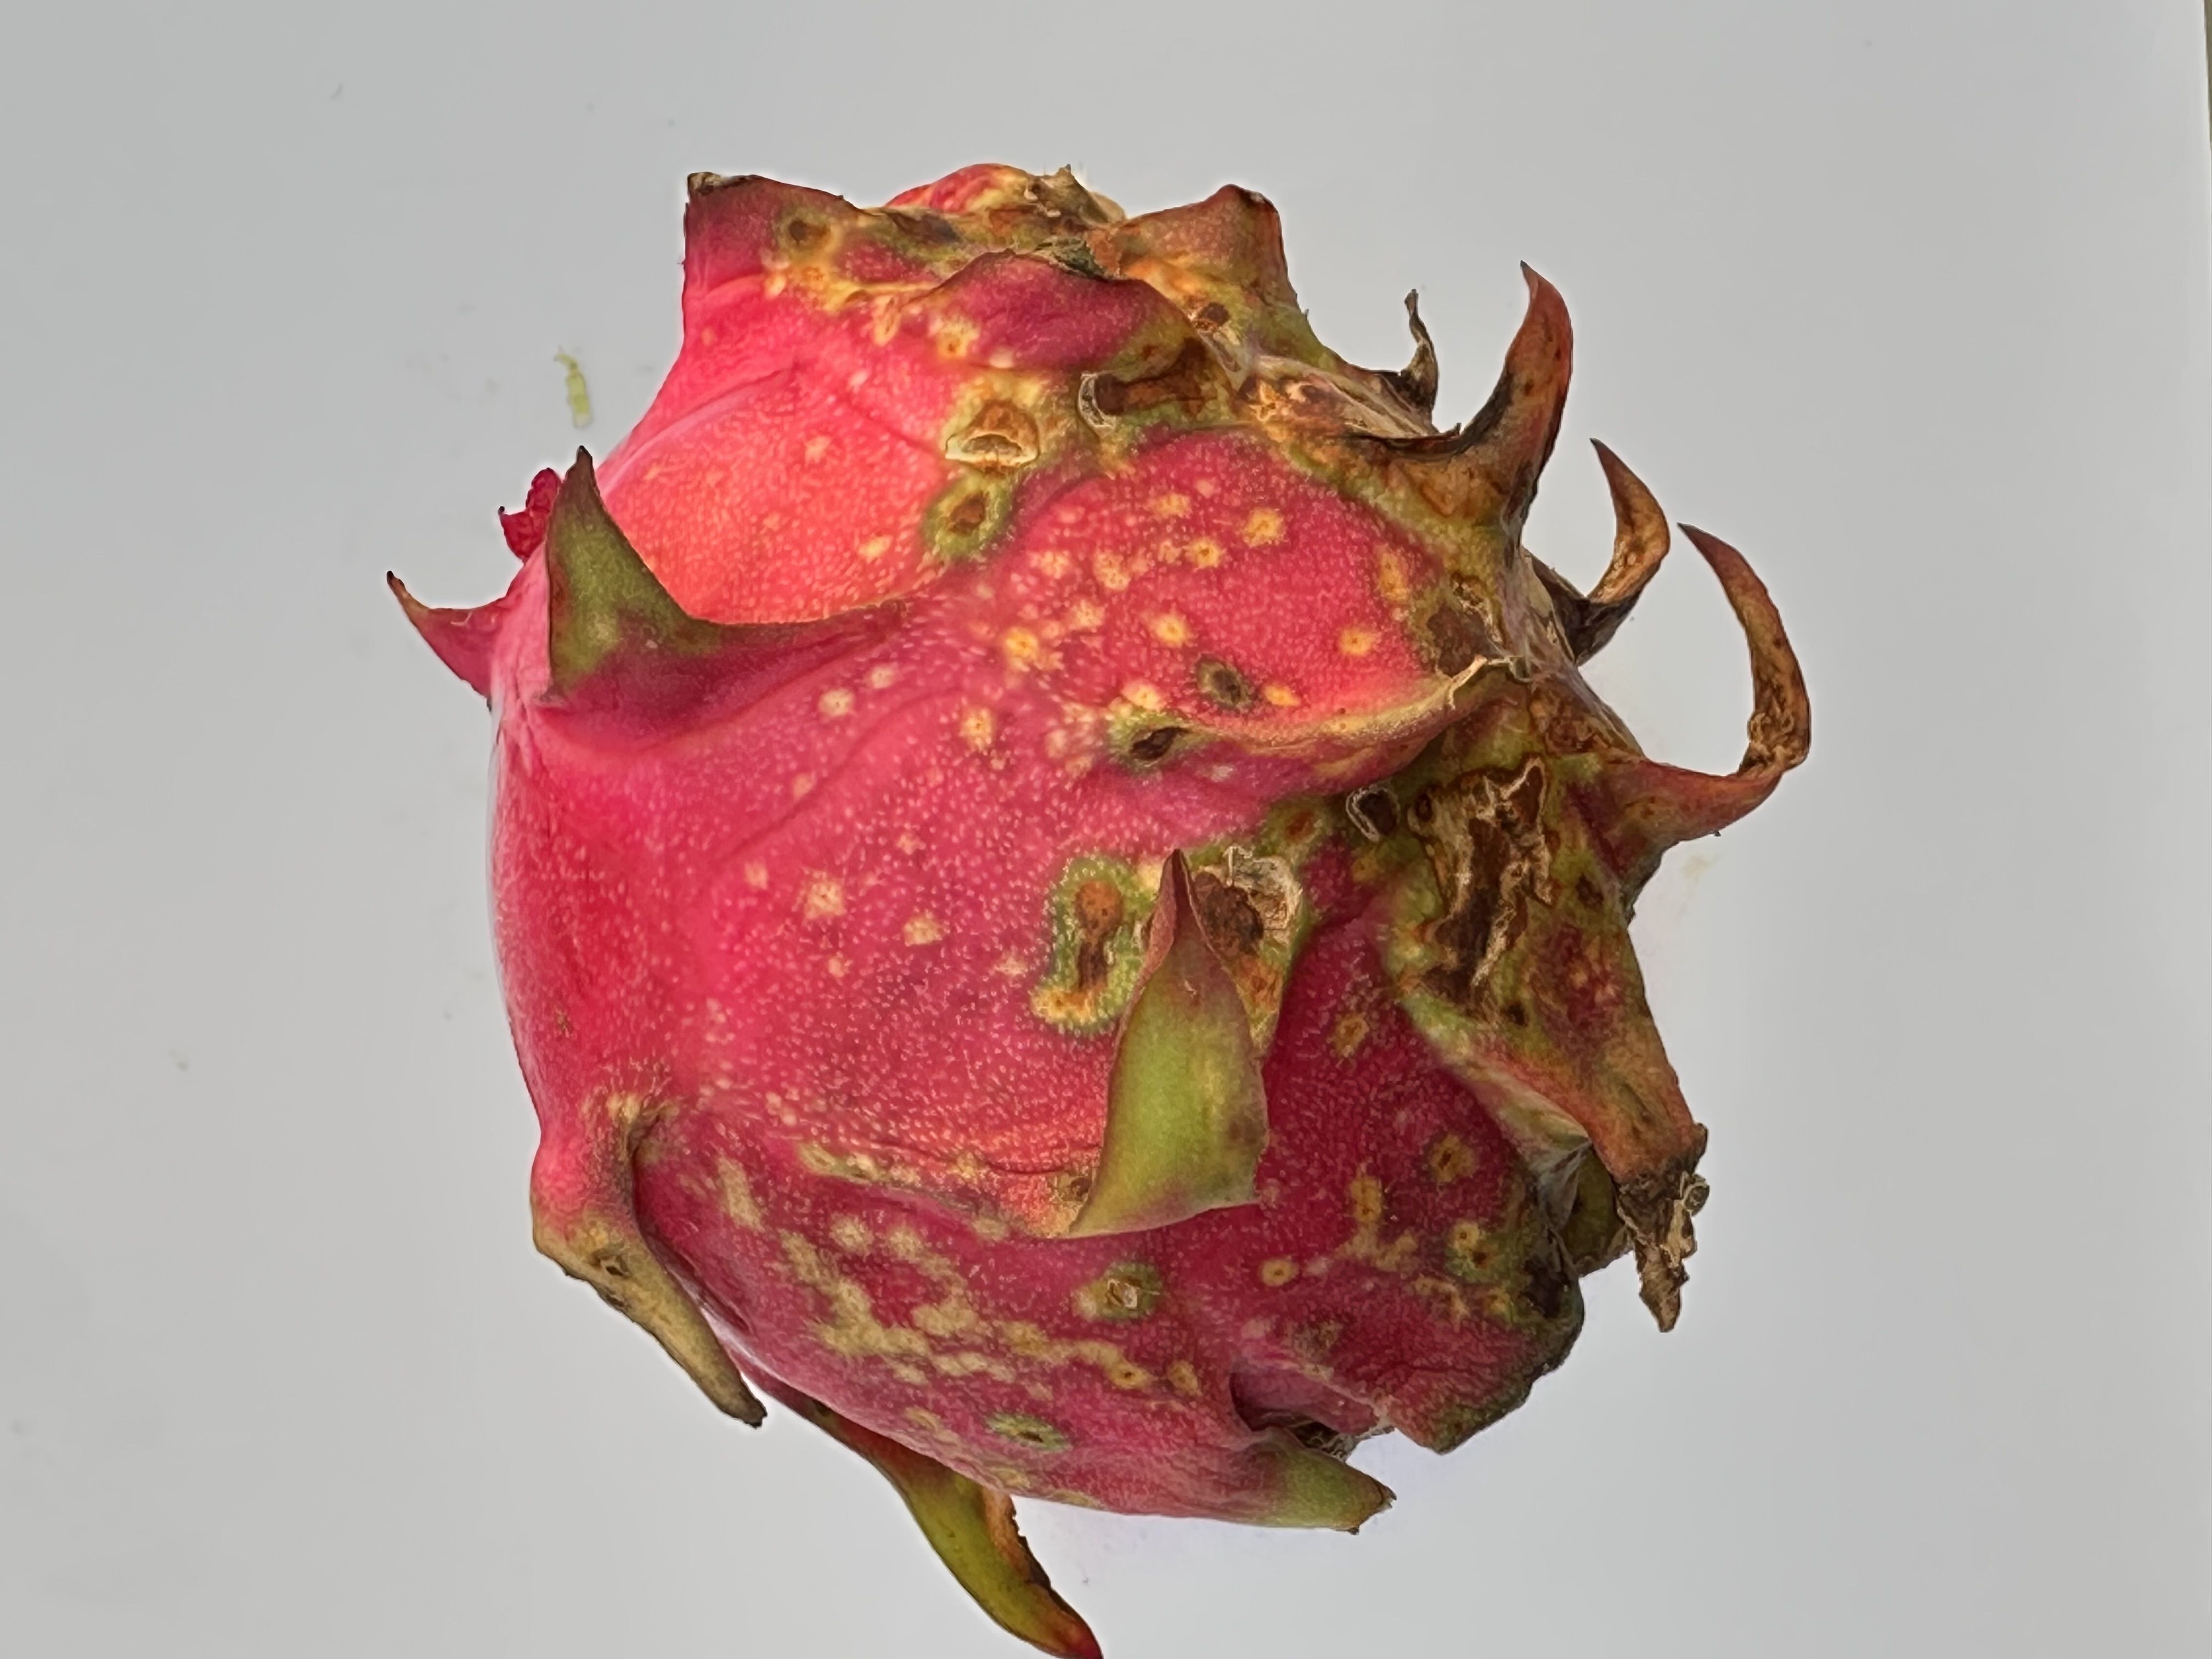
Label: Bad fruit